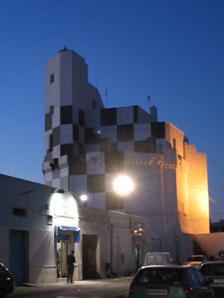
Building: Torre San Giovanni di Ugento Lighthouse
Country: Unknown
Year built: 1932
Lighthouse Torre San Giovanni di Ugento Torre San Giovanni Lighthouse Location Ugento Apulia Italy Coordinates 39°53′11″N 18°06′50″E / 39.886389°N 18.113778°E / 39.886389; 18.113778 Tower Constructed 1565 Construction stone tower Height 22 metres (72 ft) Shape triangular prism tower with lantern atop fortified watch tower Markings black and white checker board pattern, grey lantern Power source mains electricity Operator Marina Militare Light First lit 1932 Focal height 24 metres (79 ft) Lens type TD Intensity AL 1000 W Range main: 15 nautical miles (28 km; 17 mi) reserve: 11 nautical miles (20 km; 13 mi) Characteristic Iso WR 4s. Italy no. 3584 E.F. Torre San Giovanni di Ugento Lighthouse ( Italian : Faro di Torre di San Giovanni di Ugento ) is an active lighthouse located in Torre San Giovanni , in front of the Marina, on the south-western coast of the Salento Peninsula , on the Ionian Sea . Description The lighthouse was activated in 1932 and consists of a lantern mounted atop an octagonal tower, 22 metres (72 ft) high, dedicated to San Giovanni , built in 1565 by Charles V . The front of the massive tower is painted in a bold black and white checkerboard pattern. The lantern, painted in grey metallic, is positioned at 24 metres (79 ft) above sea level and emits white or red isophase flash in a 4 seconds period, visible up to a distance of 15 nautical miles (28 km; 17 mi). The lighthouse is completely automated and is managed by the Marina Militare with the identification code number 3310 E.F. See also List of lighthouses in Italy Torre San Giovanni References